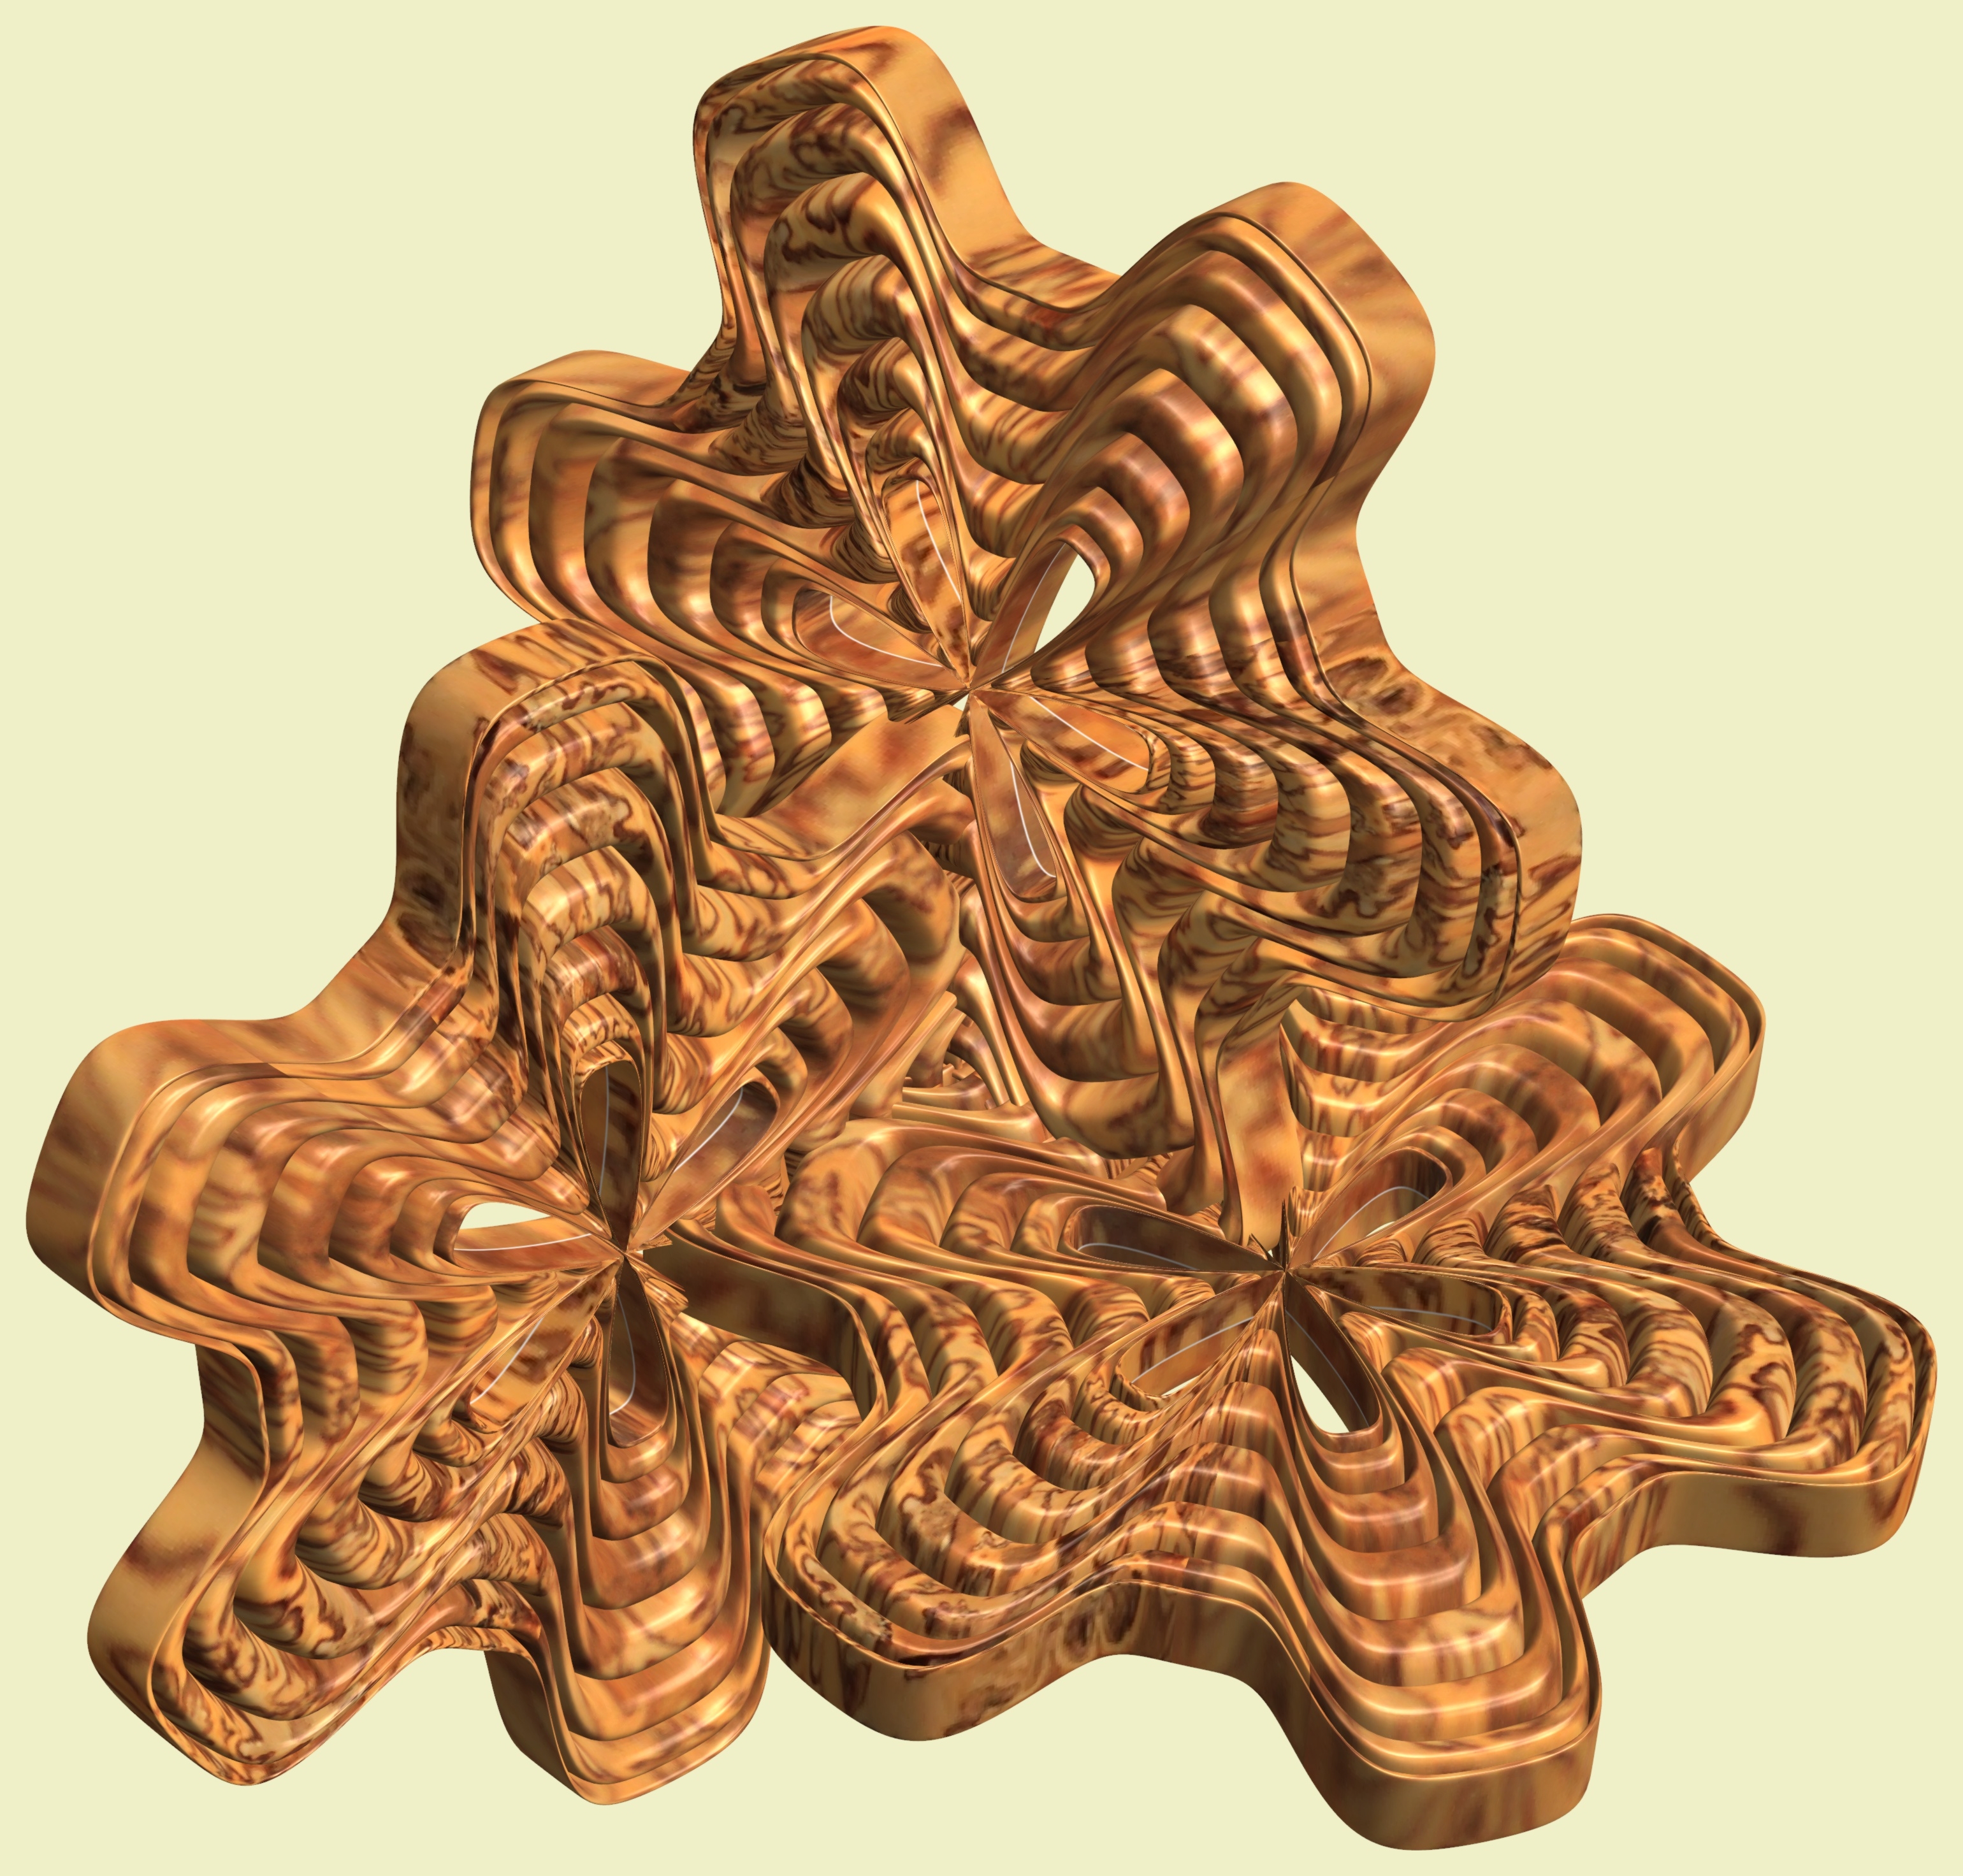
structure, wood, texture, pattern, symbol, geometry, cross, sculpture, design, brass, symmetry, 3d, graphic, carving, shape, torus, mathematica, cg, parametricplot3d, code, program, algorithm, mapping, geometricsculpture, stone carving